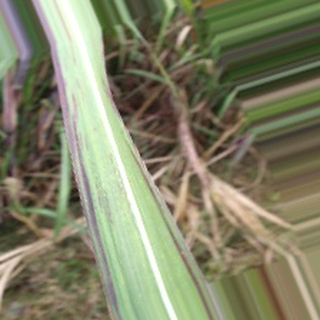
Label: sugarcane_bacterial_blight